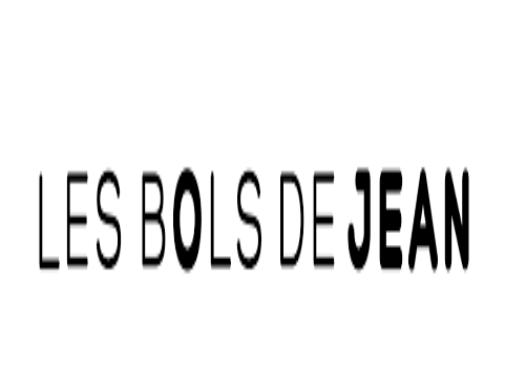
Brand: Bols
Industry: Necessities